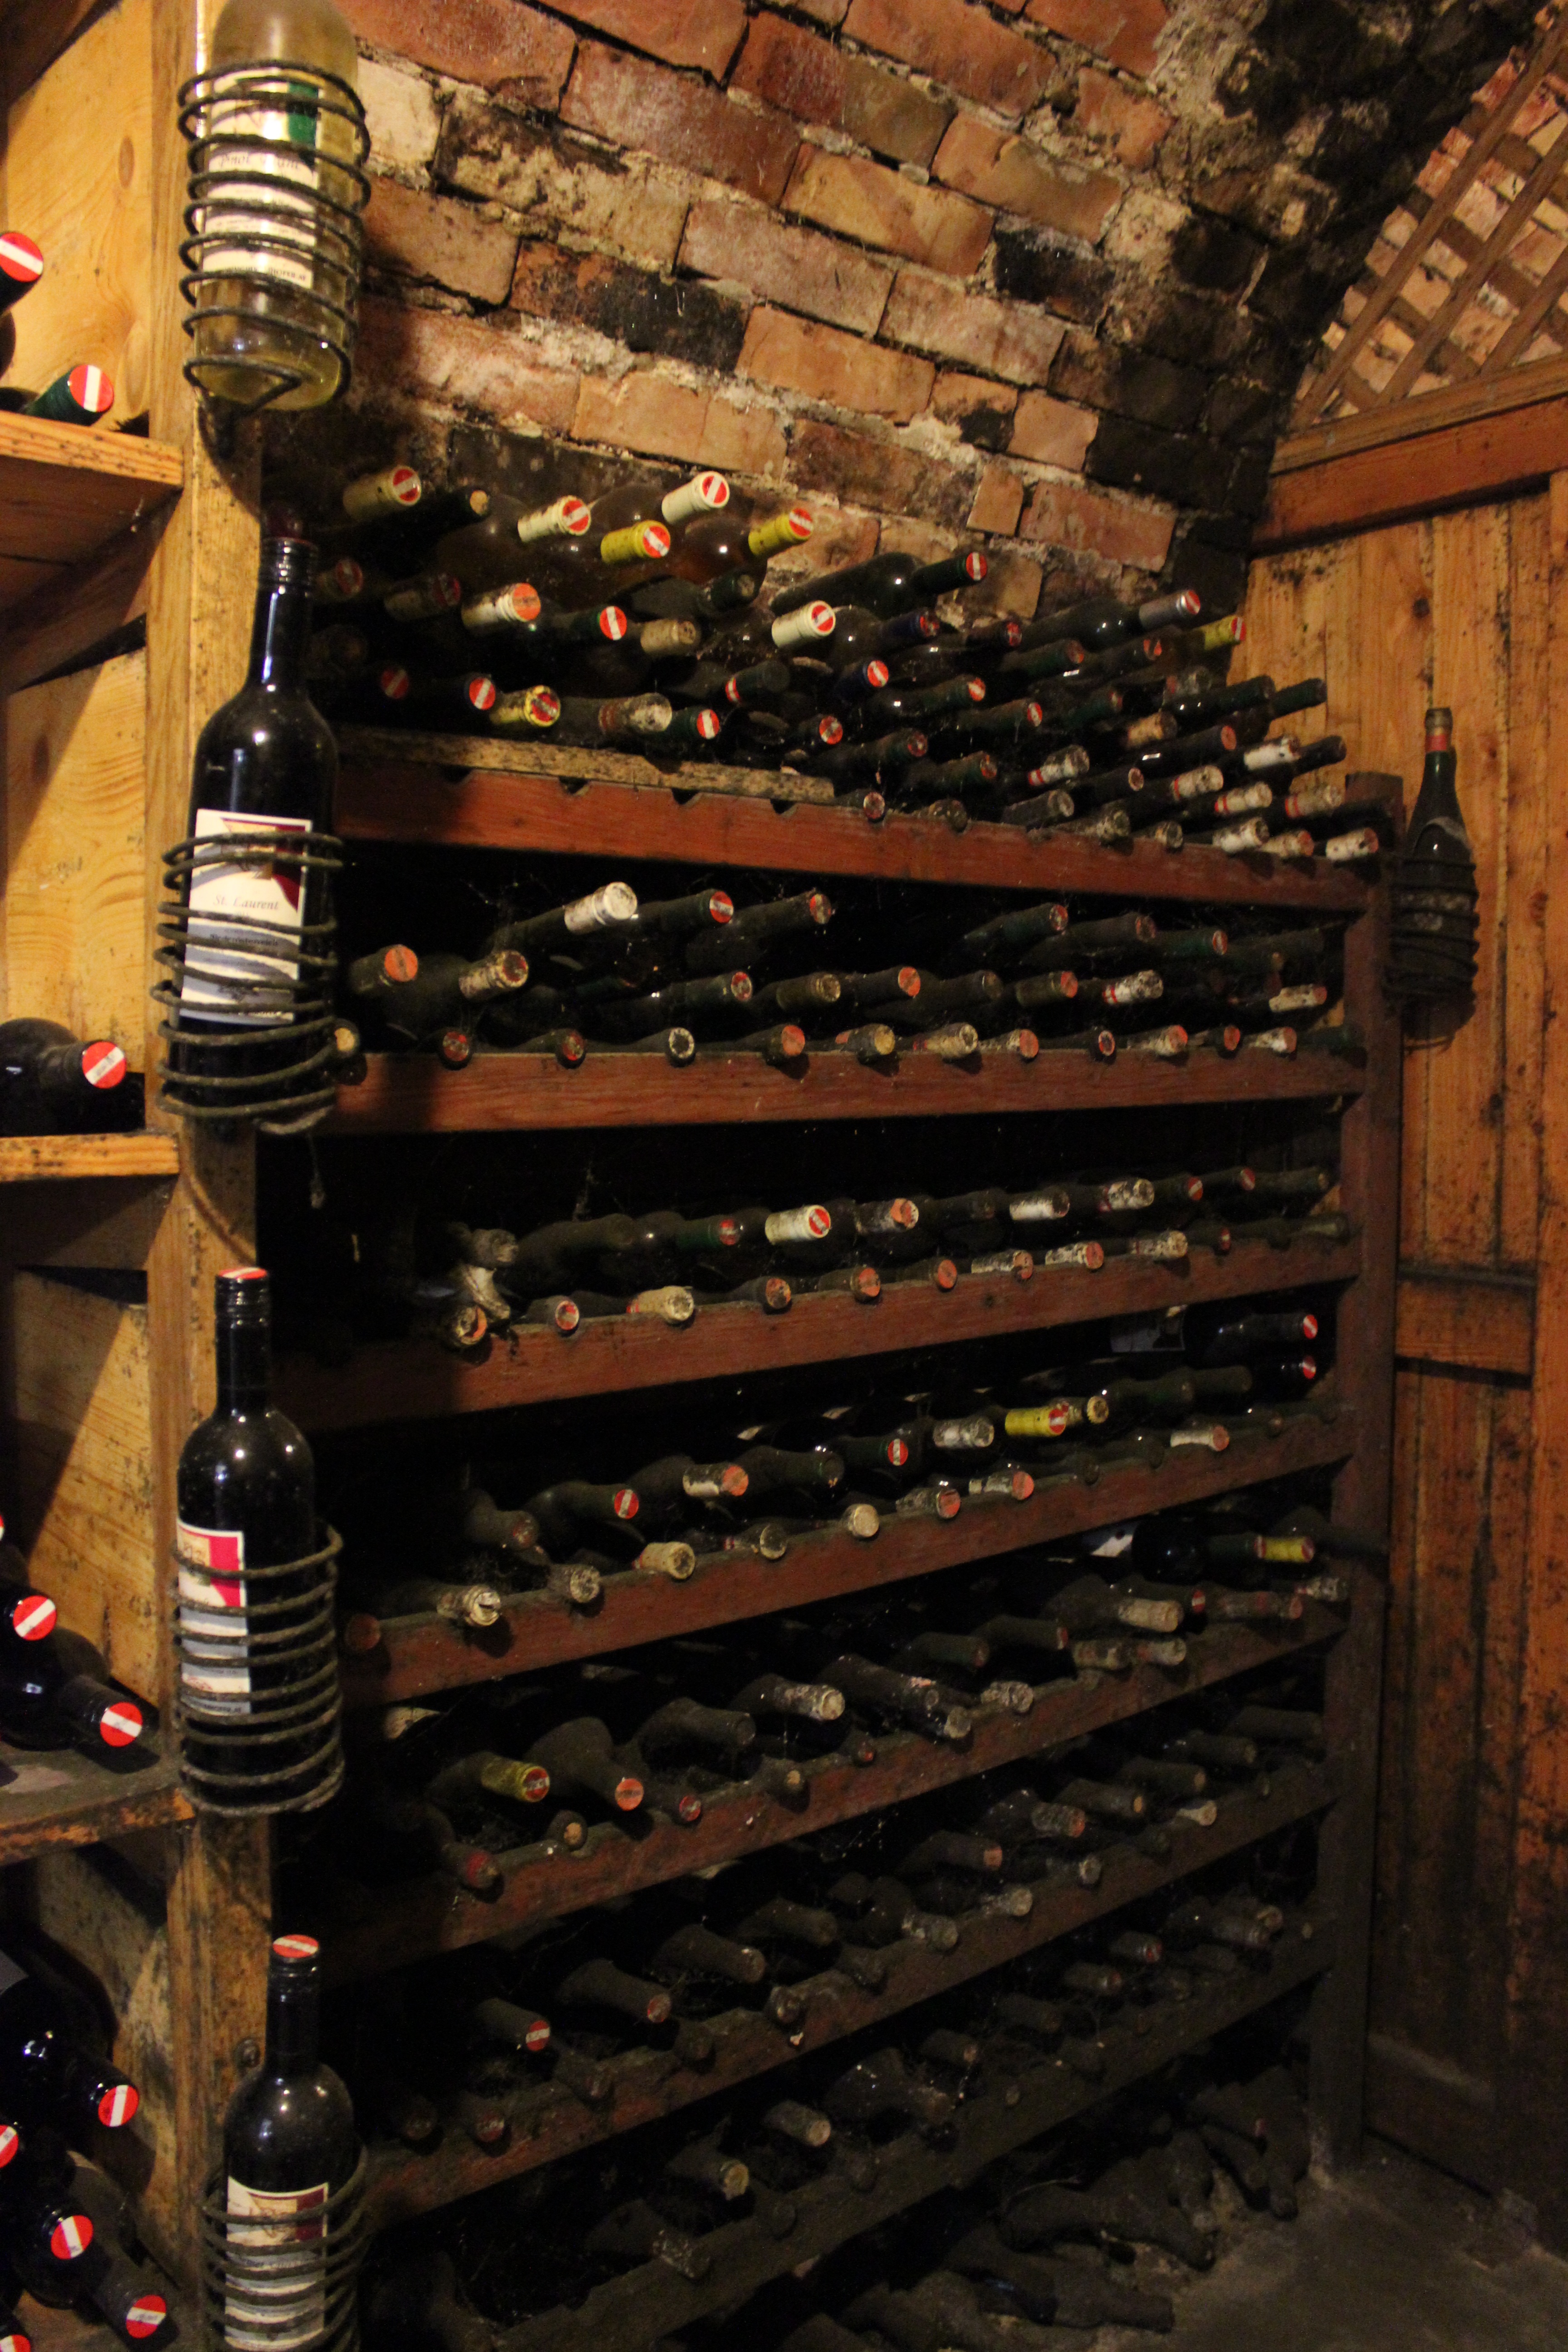
wood, wine, winery, wine cellar, man made object, vinoteka